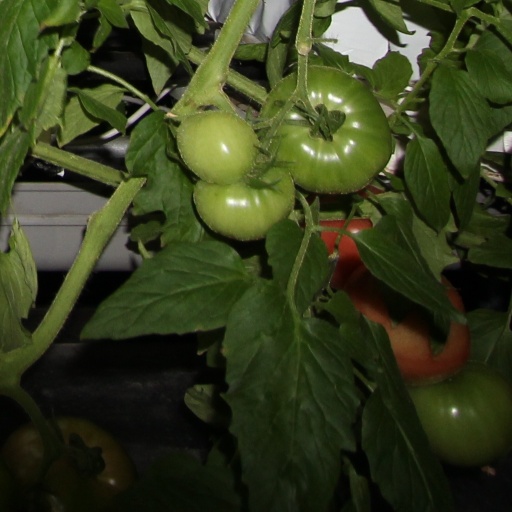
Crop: tomato